Whitecross Street Prison

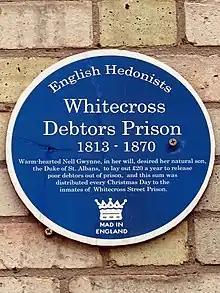
A Plaque marking the site where Whitecross Street Prison stood

Whitecross Street Prison was a debtors' prison in London, England. It was built between 1813–15 to ease overcrowding at Newgate Prison and closed in 1870, when all of the prisoners were transferred to the newly built Holloway Prison.